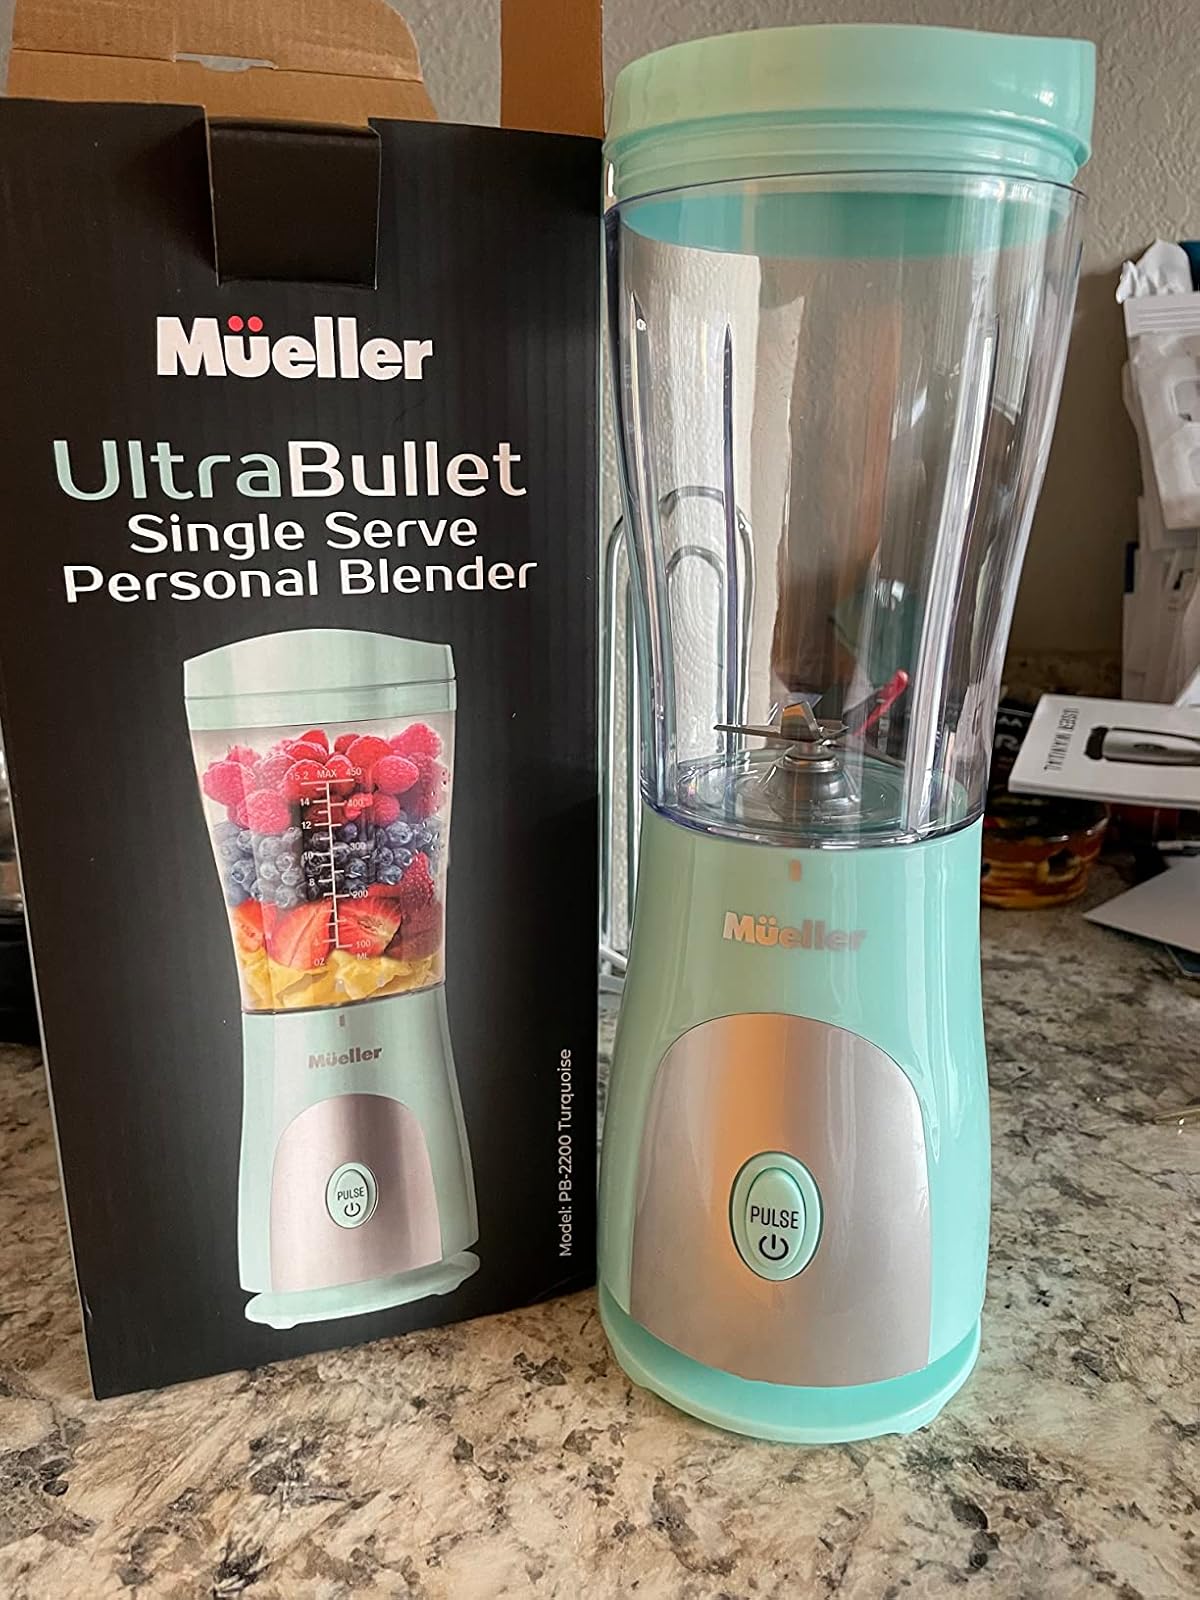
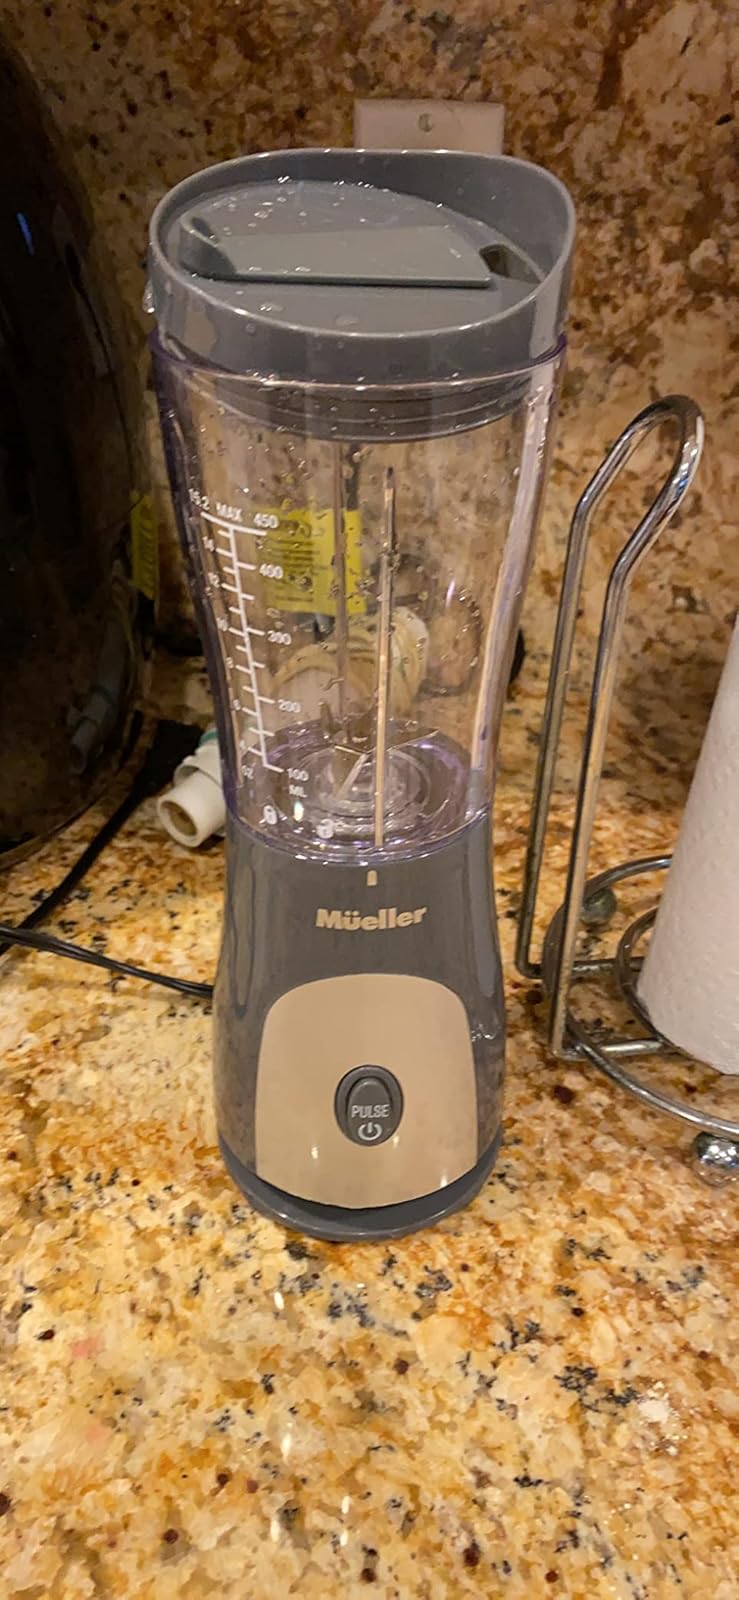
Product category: items_blender
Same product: no